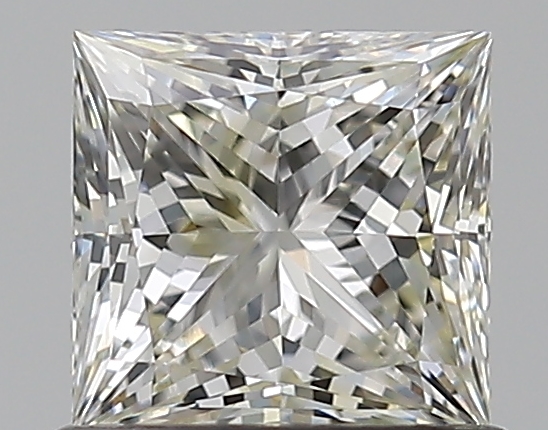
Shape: princess
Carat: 0.7
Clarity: VS2
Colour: L
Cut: EX
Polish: EX
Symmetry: VG
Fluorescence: M
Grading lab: GIA
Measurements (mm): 4.98 x 4.84 x 3.44